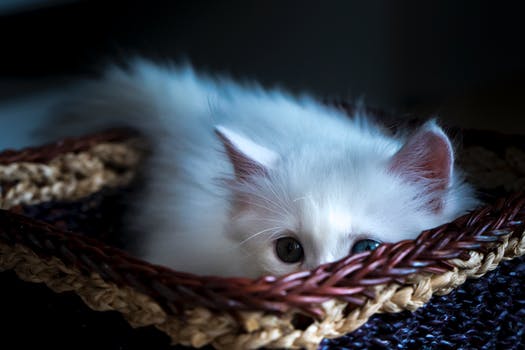
Label: No Watermark